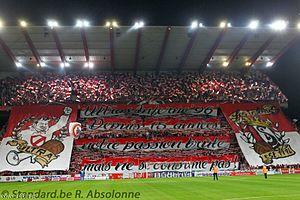
Tifo des Ultras Inferno afin de fêter leurs 15 années d'existence.
Les Ultras forment une catégorie particulière des supporteurs assistant aux compétitions sportives, dont le but est de soutenir de manière fanatique son équipe de prédilection. Ce type de supporters est différent de celui des groupes Hooligans ou des Barra brava.
Le Standard de Liège est connu comme l'un des plus grands clubs de Belgique et est également réputé pour ses supporters qui se distinguent des autres comme étant le meilleur public de Belgique.
À Liège, le sport occupe une place importante puisque cette ville qui compte une population de 197 013 habitants est, comme dans le reste du pays, principalement rythmée par le football.